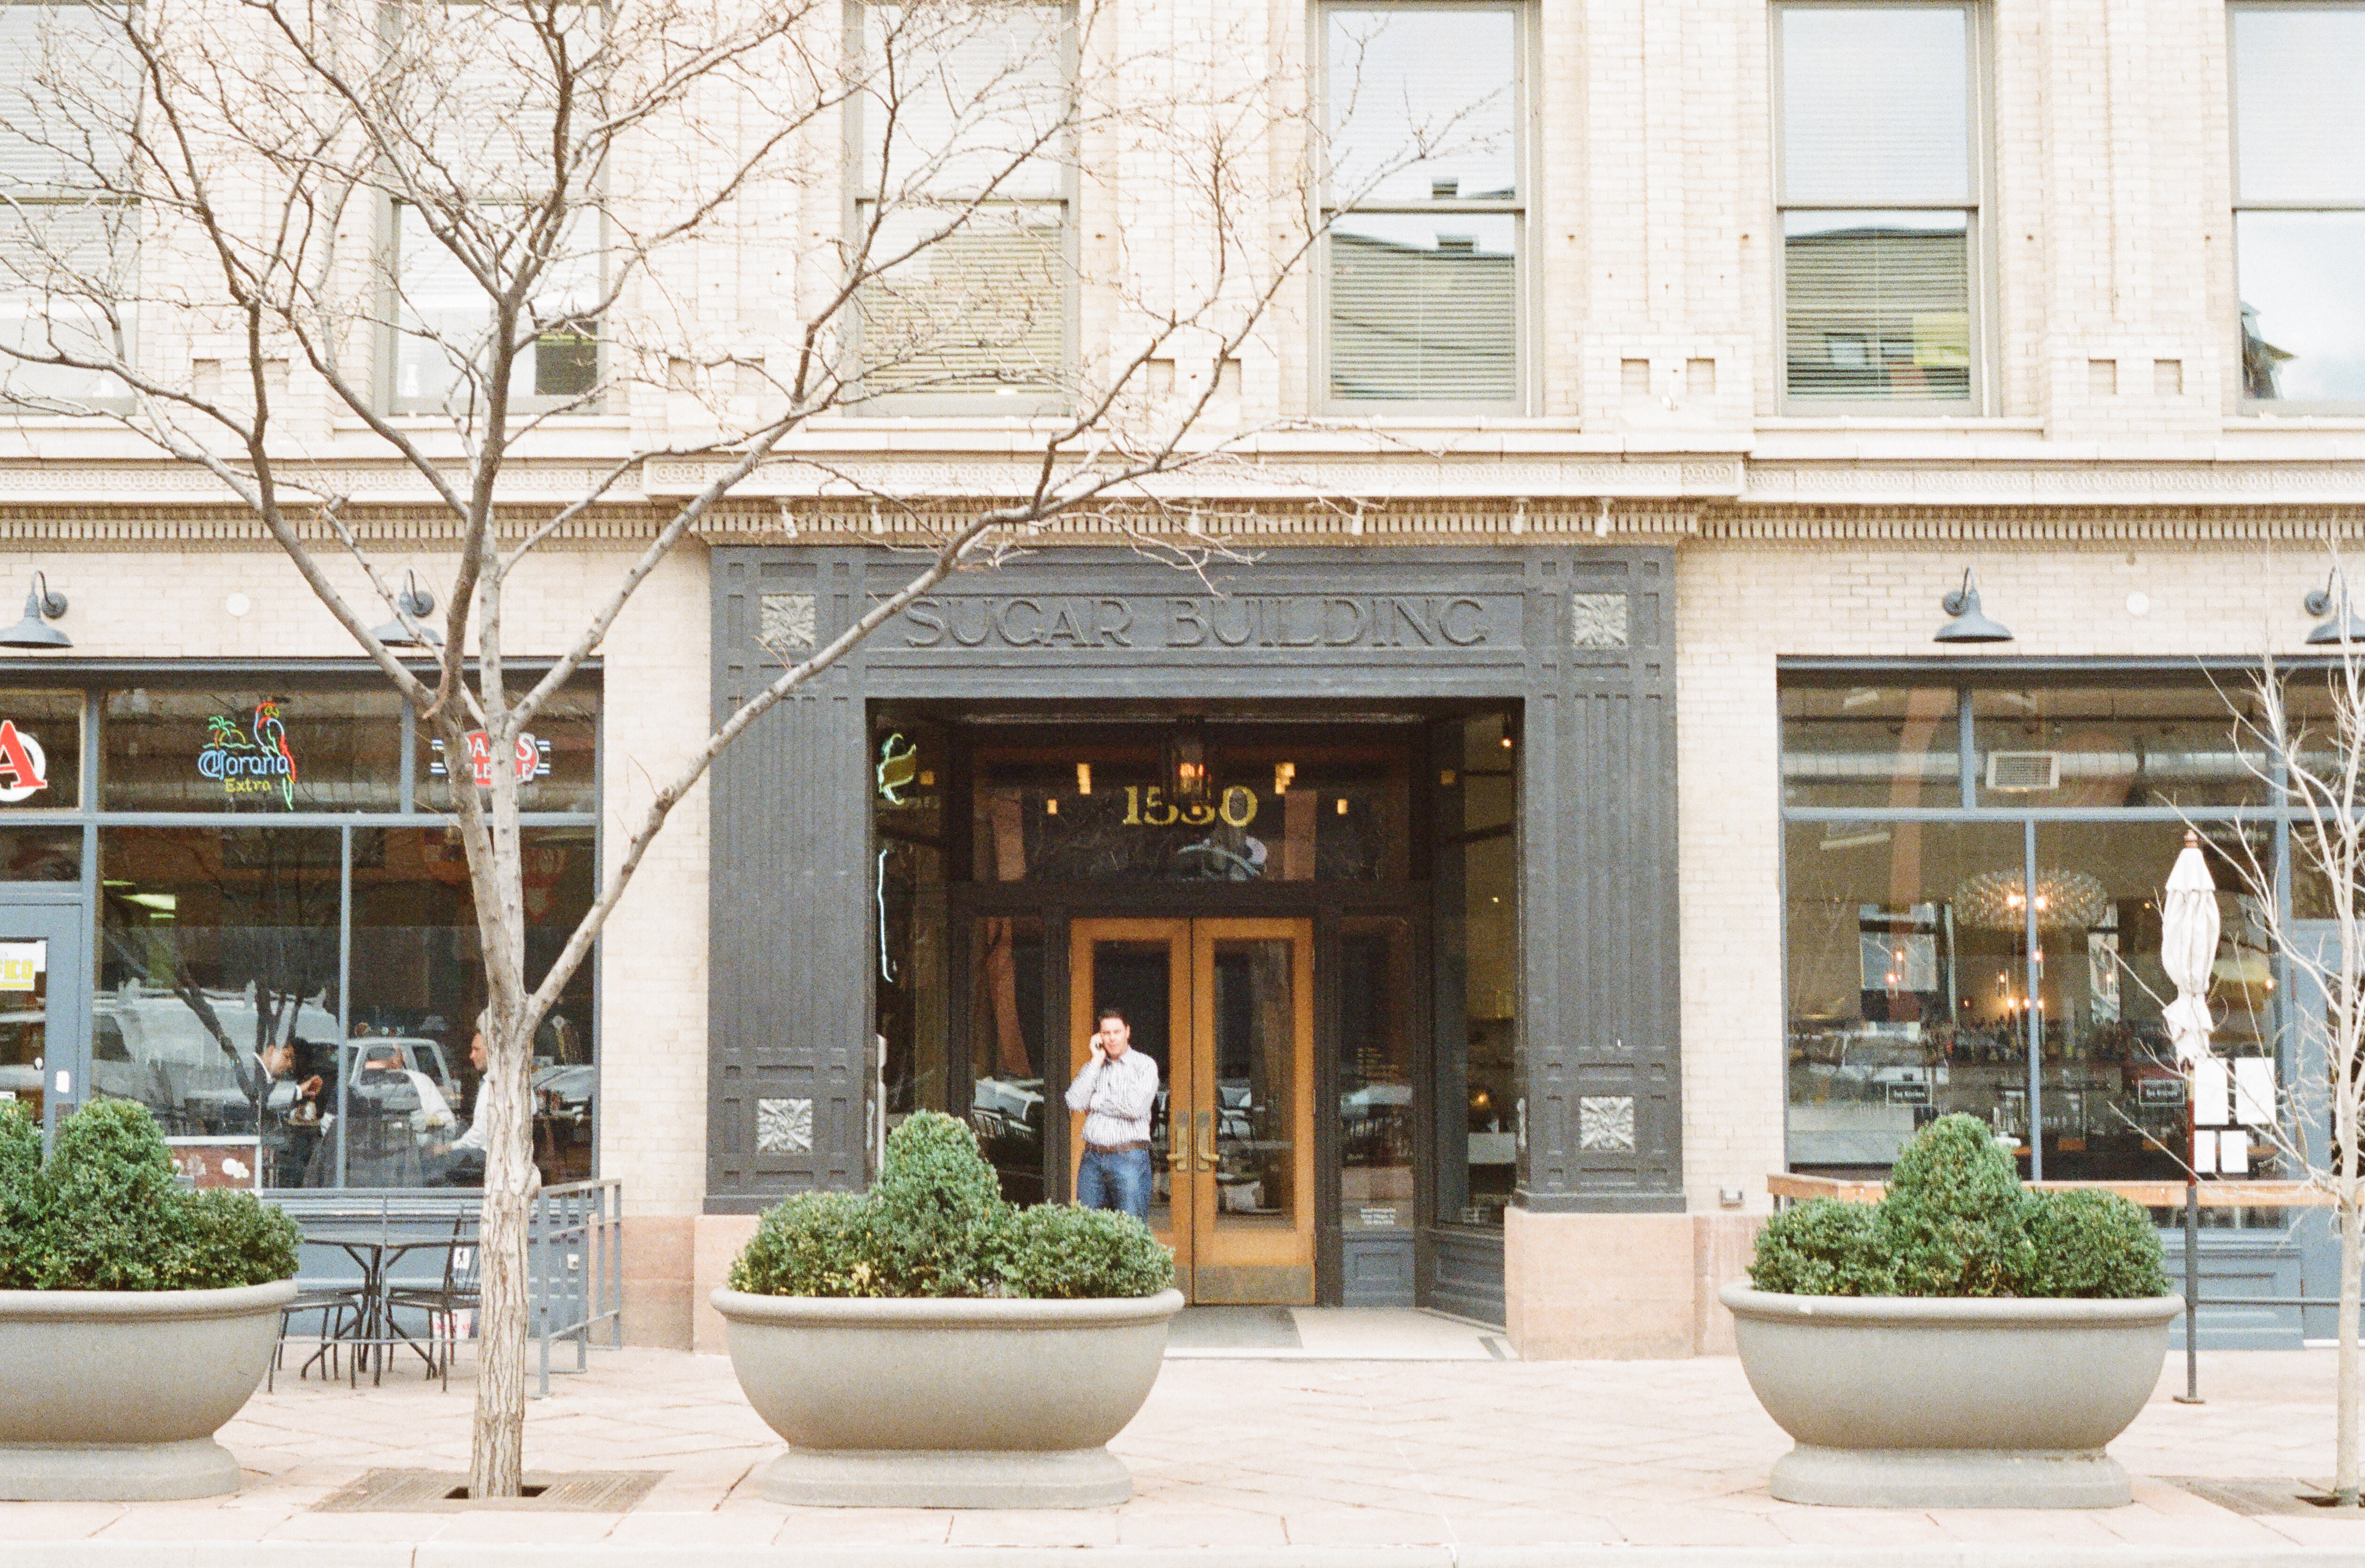
man, architecture, building, restaurant, home, downtown, bar, plaza, telephone, facade, shopping, interior design, courtyard, retail, neighbourhood